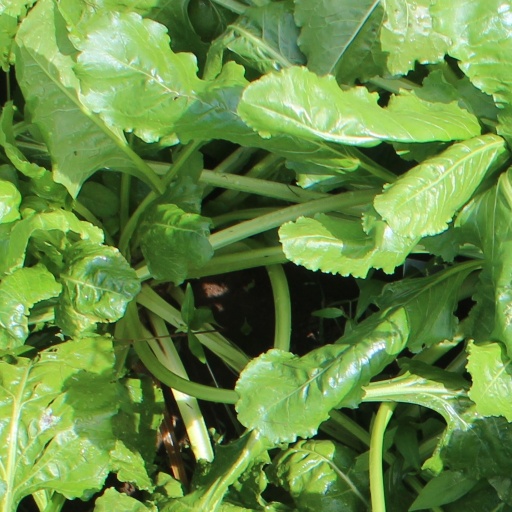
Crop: sugar beet